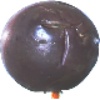
Label: passion_fruit